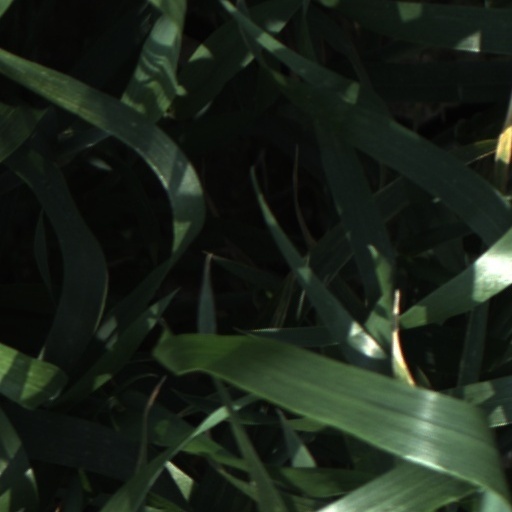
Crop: wheat